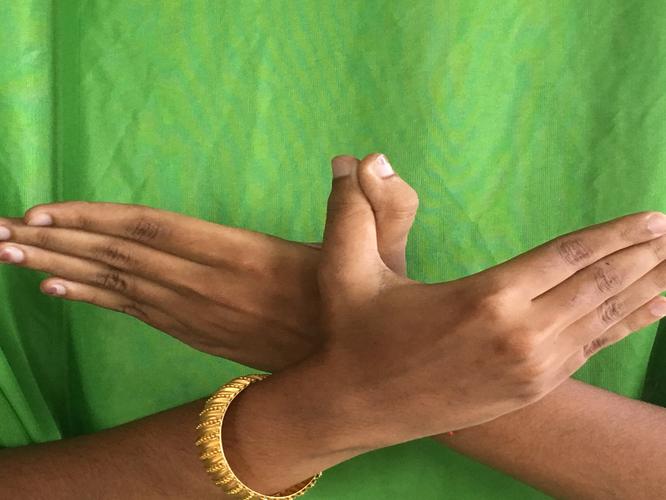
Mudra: Garuda
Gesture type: double_hand